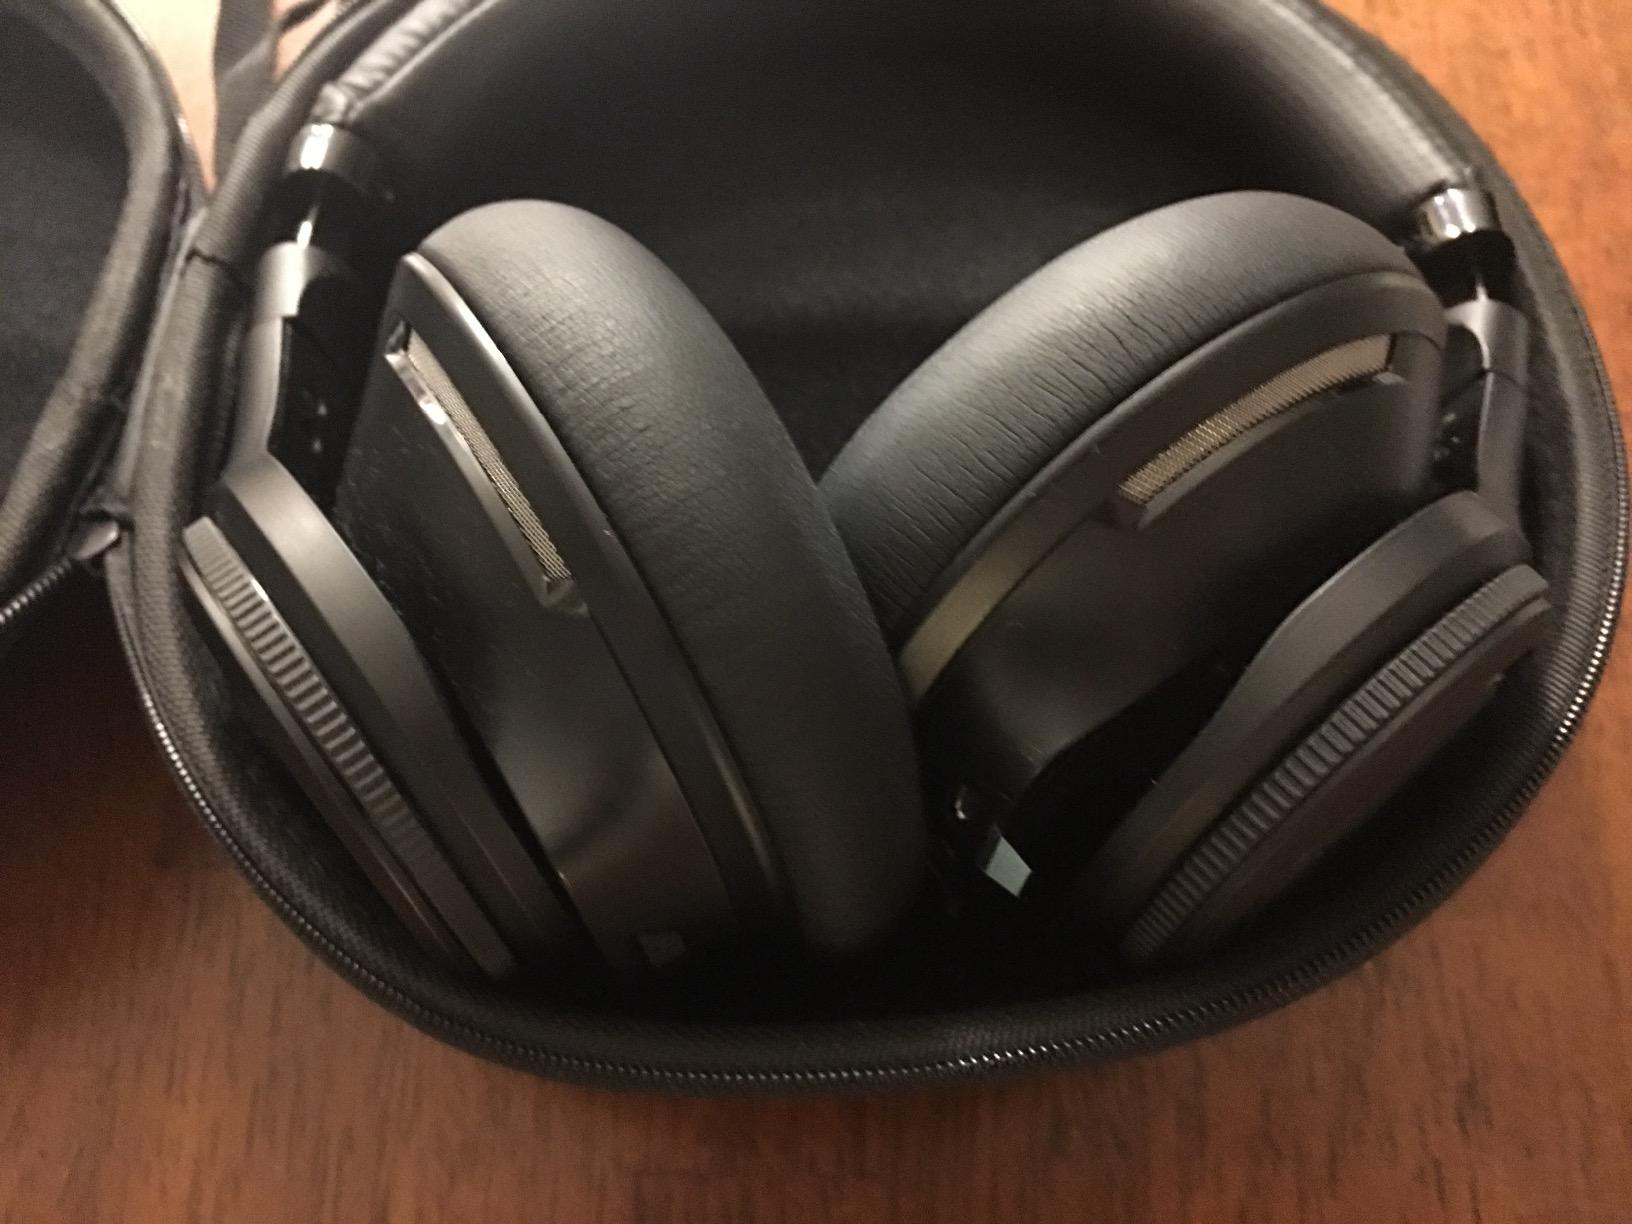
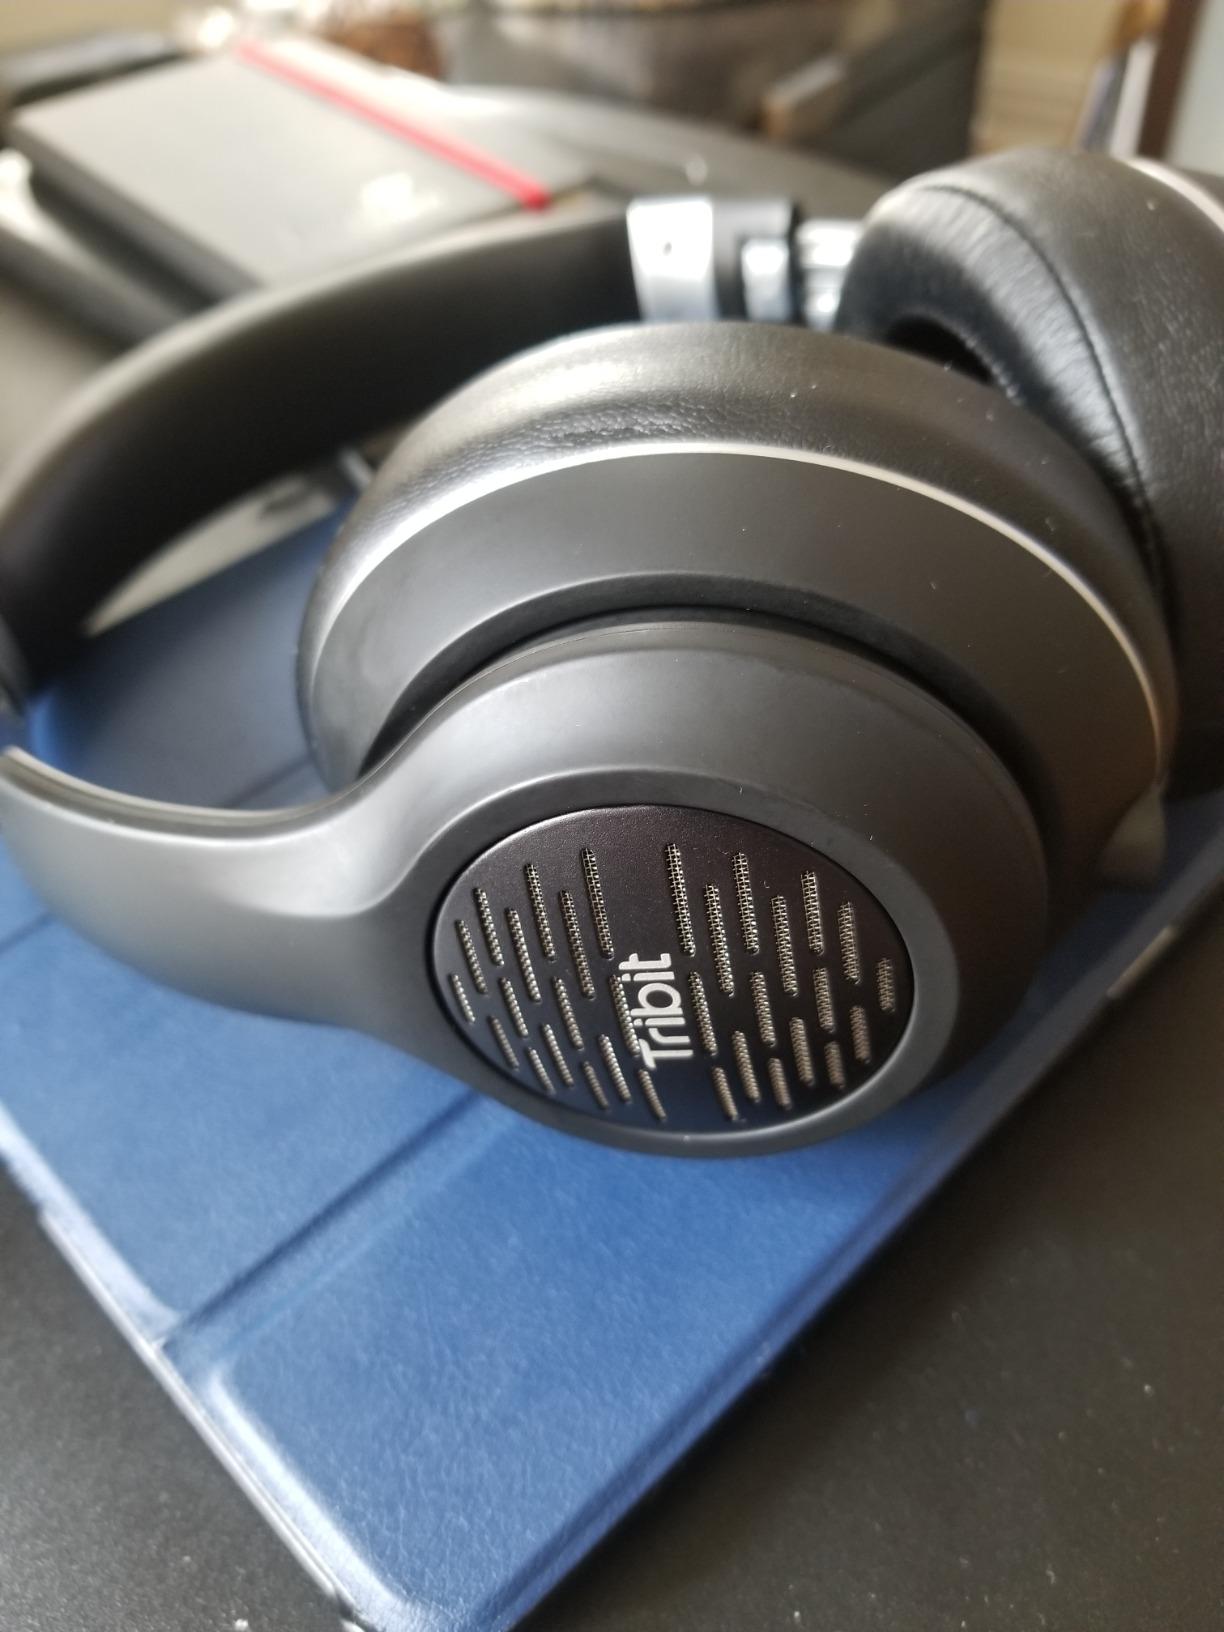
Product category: headphones
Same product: no